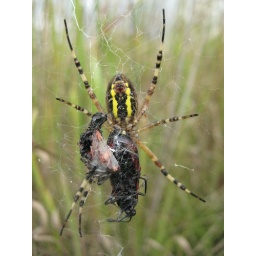
Lucky to spot this amongst the standing corn in the field at Abbots Hall Farm